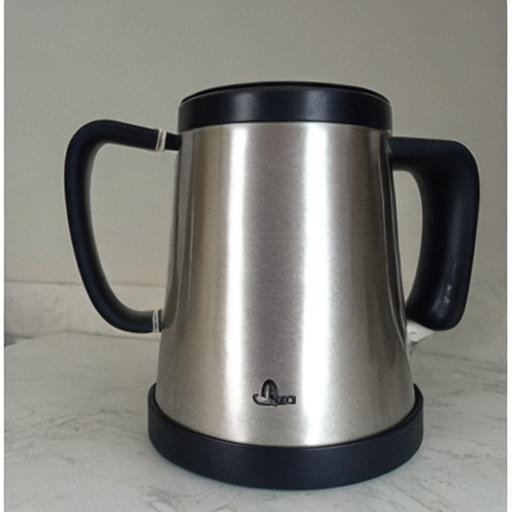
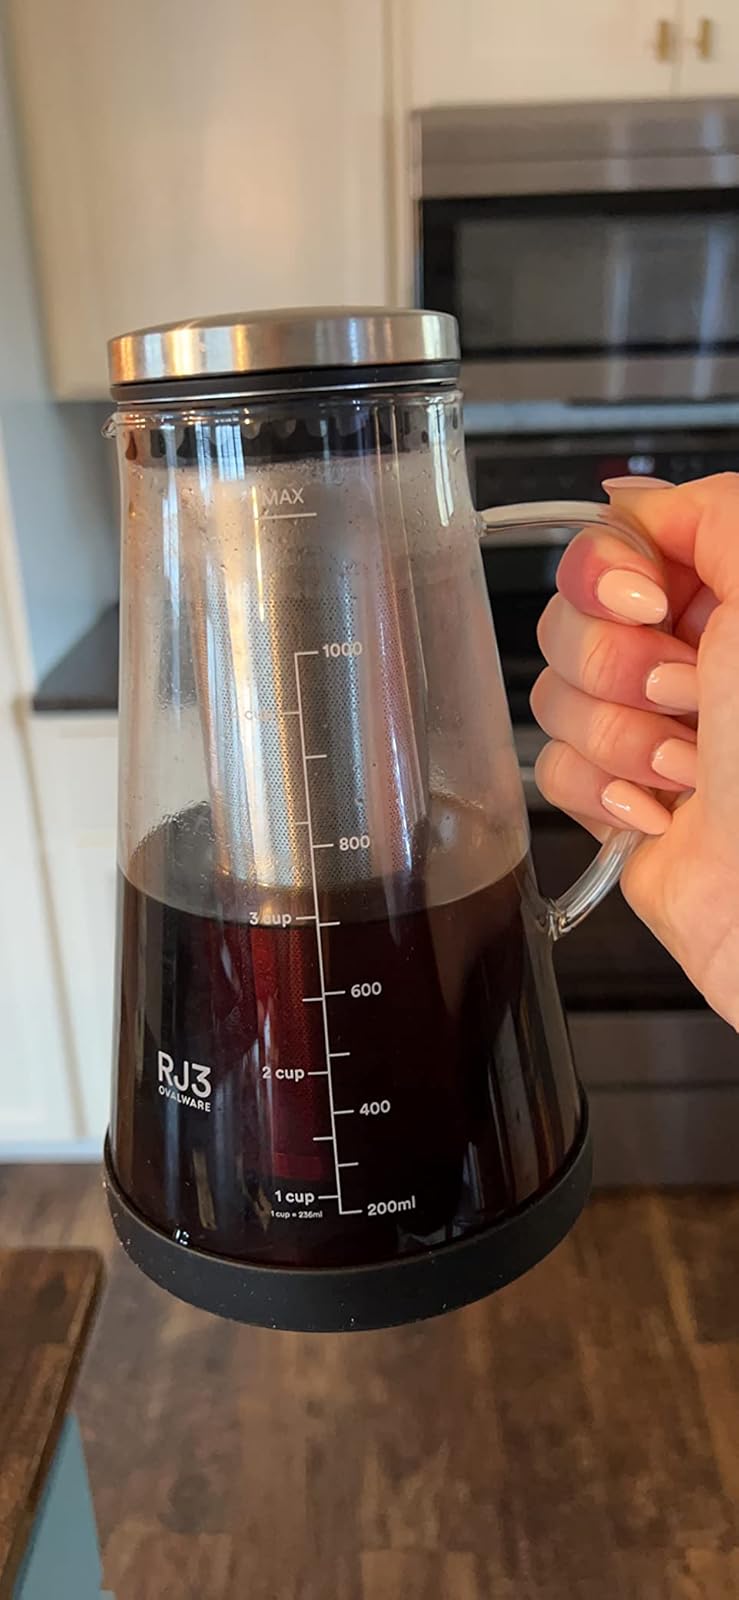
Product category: items_tea
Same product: no